Deewaanapan

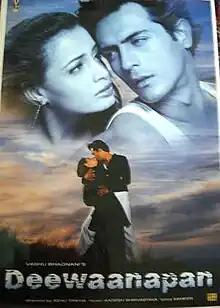
Poster

Deewaanapan is a 2001 Indian Hindi-language romantic action film directed by Ashu Trikha. The film was released on 16 November 2001. It stars Arjun Rampal and Dia Mirza in the lead roles, with Om Puri and Vinod Khanna in supporting roles.